Kasnazani

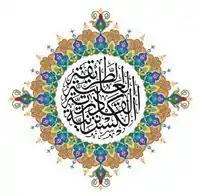
Kasnazani order(Tariqah)

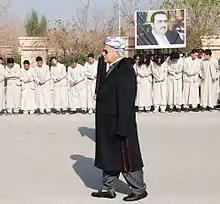
Shaikh Muhammad al-Kasnazani, the previous leader of the order

At-Tariqah Al-Aliyyah Al-Qadiriyyah Al-Kasnazaniyyah (shortly known as Kasnazani - and occasionally as Al-Kasnazani) is a Sufi order popular in Iraq and Iran, and a sub-order of the Qadiri order. It is the largest tariqah in Iraq, and is spread widely across neighbouring countries. Its spiritual lineage to the Islamic Prophet Muhammad passes through his cousin and son-in-law Ali Ibn Abi Talib. The present spiritual master of the Kasnazani order is As Sayyed As Shaikh Nehro Abdul Kareem Al-Kasnazani Al-Qadiri Al-Hussaini, a descendant of the Islamic Prophet Muhammad through the lineage of his grandson Imam Husain ibn Ali. The Kasnazani order makes no distinction between Sunni and Shia followers.